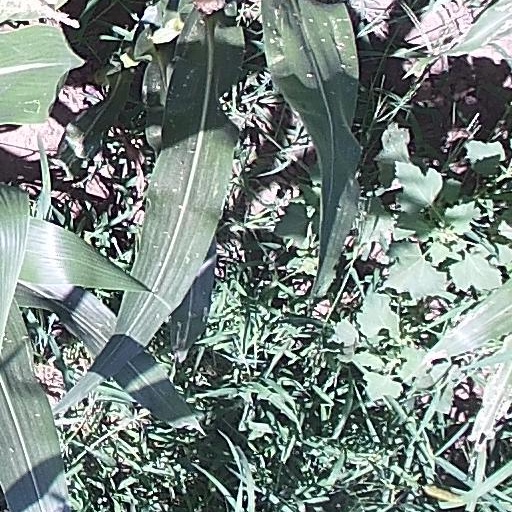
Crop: maize; corn